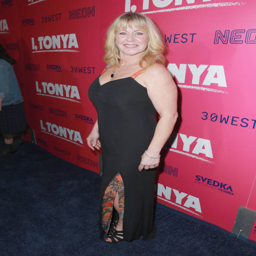
boxer attends premiere of chemical element and i